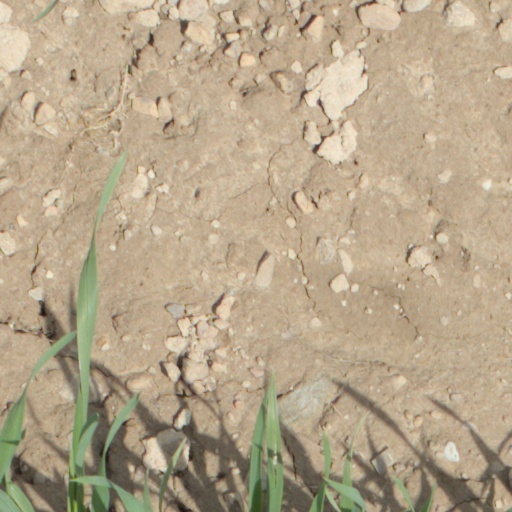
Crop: wheat